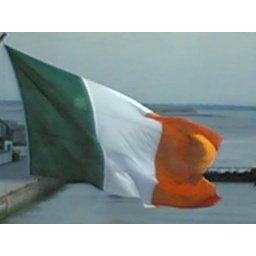
green and orange, kept seperate by white